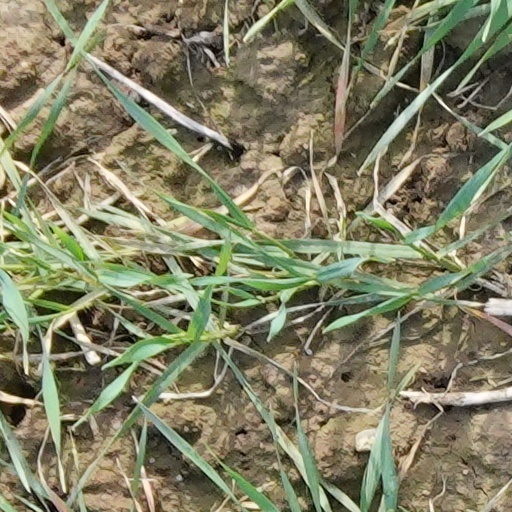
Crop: wheat